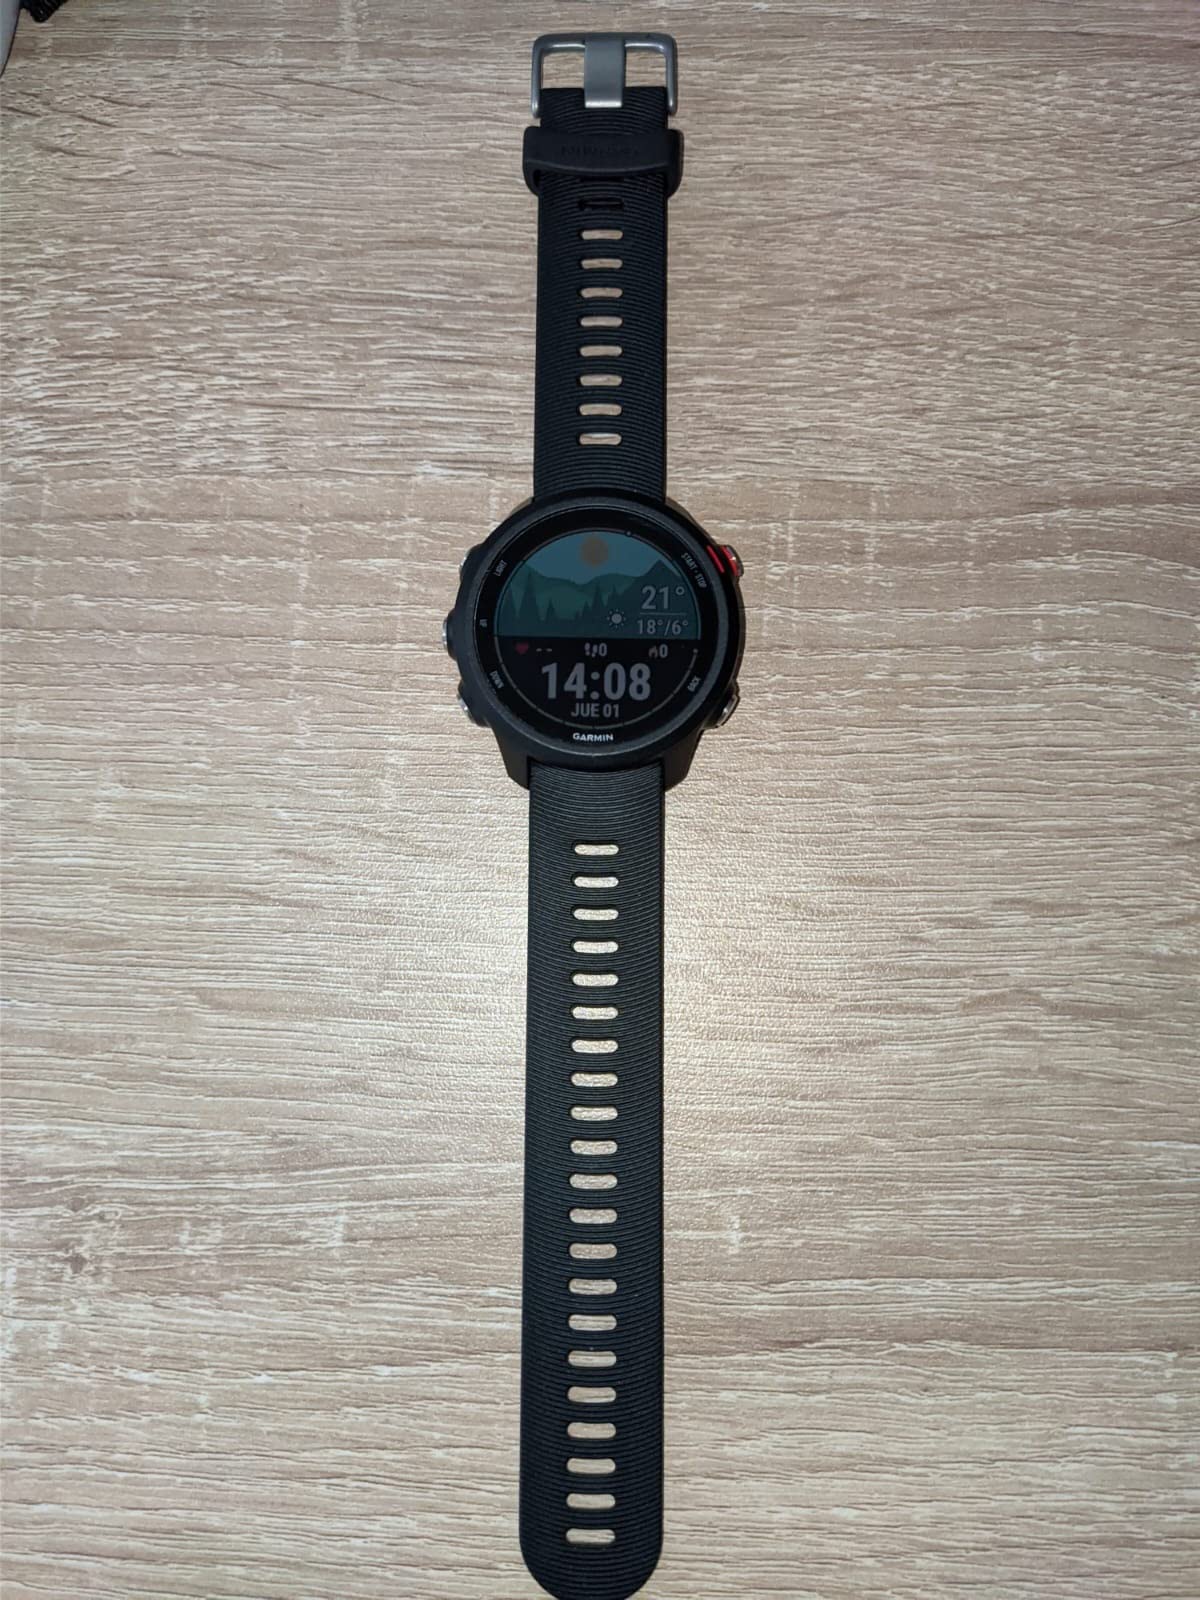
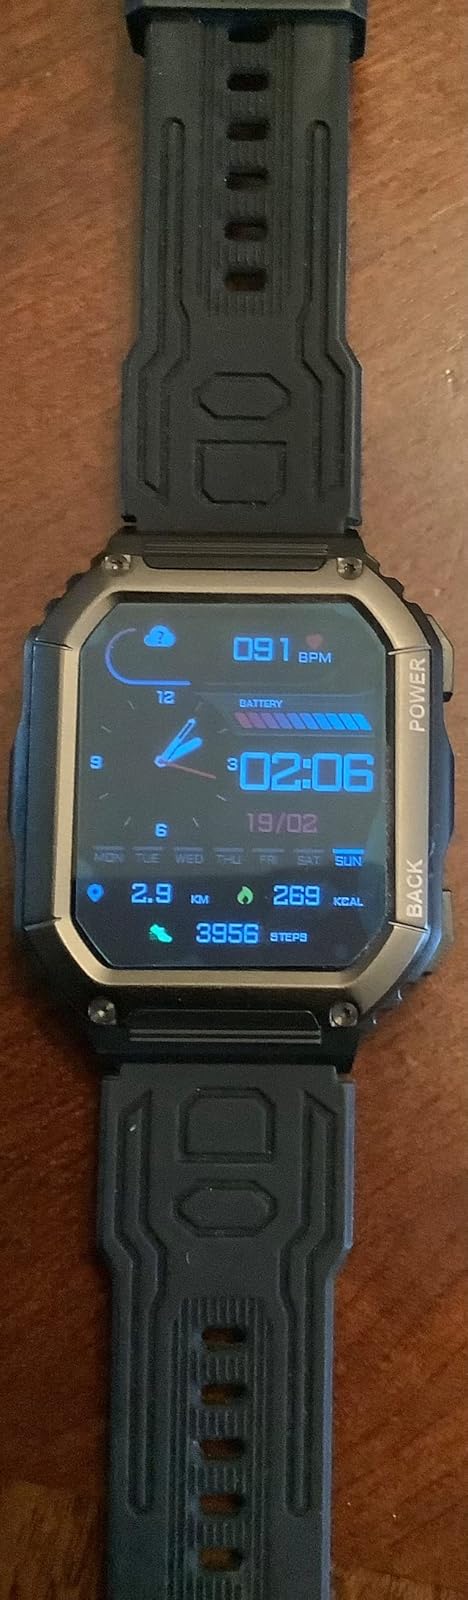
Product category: smartwatch
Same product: no